Godzilla vs. Destoroyah

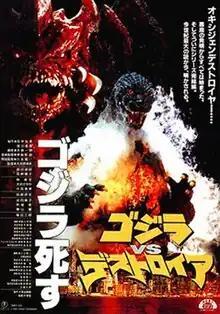
Theatrical release poster

is a 1995 Japanese "kaiju" film directed by Takao Okawara, with special effects by Kōichi Kawakita. Distributed by Toho and produced under their subsidiary Toho Pictures, it is the 22nd installment in the "Godzilla" franchise, and is the seventh and final film in the franchise's Heisei period. The film features the fictional monster characters Godzilla, Godzilla Junior and Destoroyah, and stars Takuro Tatsumi, Yōko Ishino, Yasufumi Hayashi, Sayaka Osawa, Megumi Odaka, Masahiro Takashima, Momoko Kōchi and Akira Nakao, with Kenpachiro Satsuma as Godzilla, Hurricane Ryu as Godzilla Junior, and Ryo Hariya as Destoroyah.